Diego Brandão

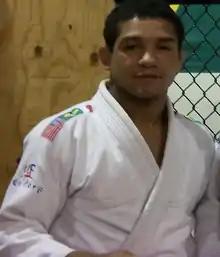

Diego Brandão (born 27 May 1987) is a Brazilian mixed martial artist currently competing in the Lightweight division. A professional since 2005, he formerly competed for the UFC, RIZIN, and Fight Nights Global. He was the winner of Spike TV's .